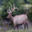
Label: deer